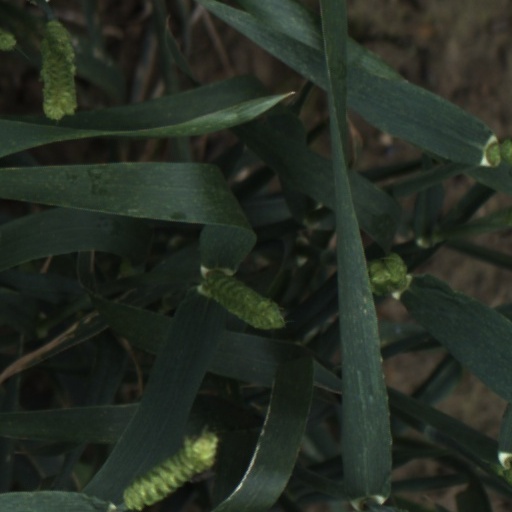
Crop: wheat